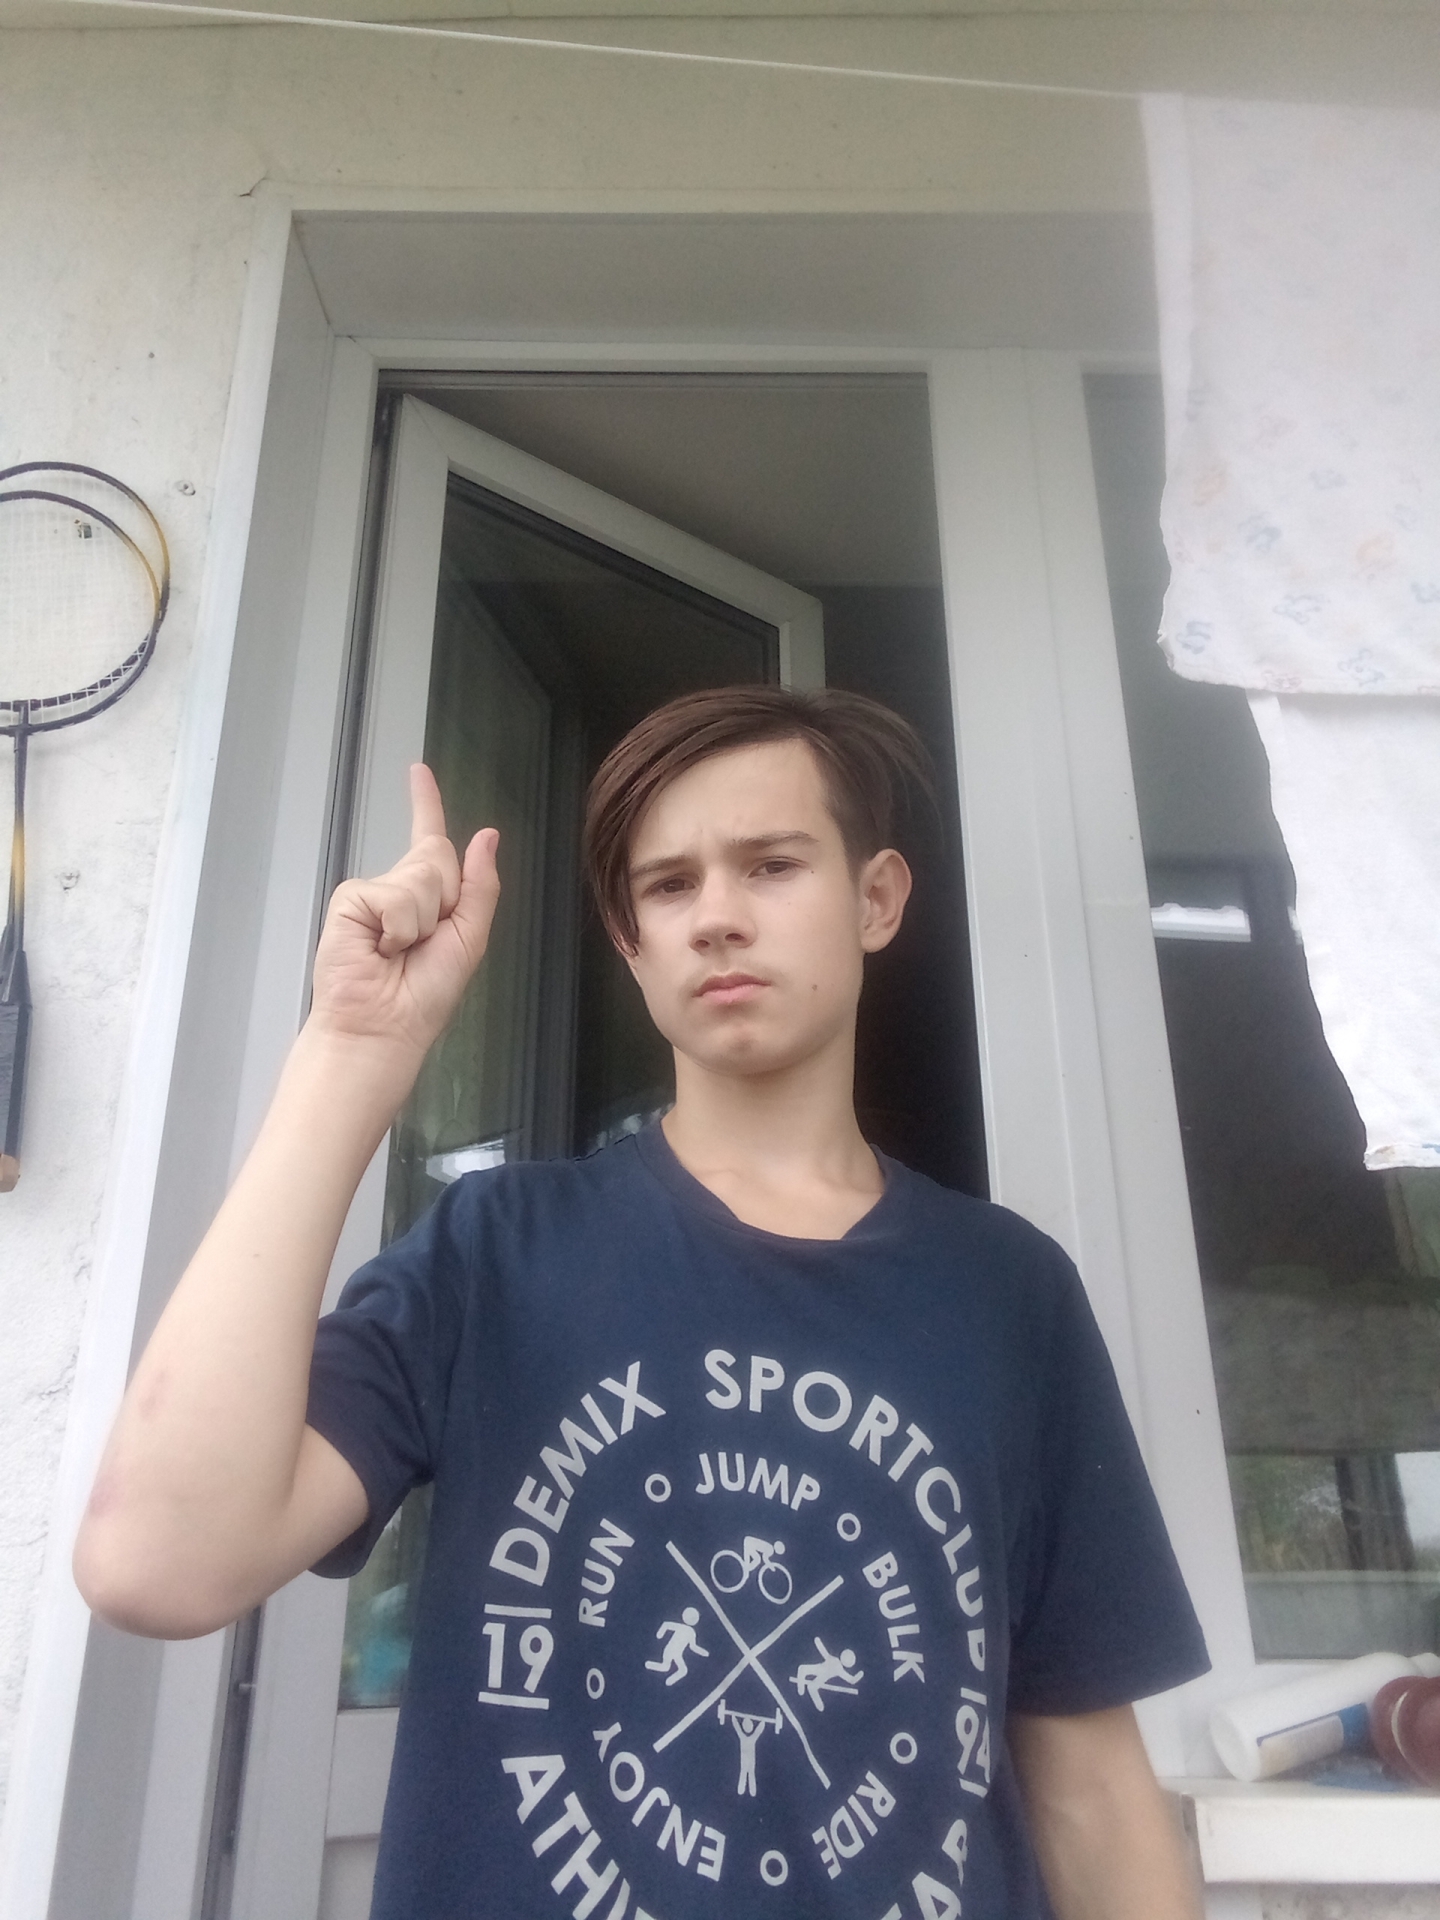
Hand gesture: one